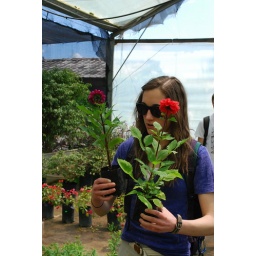
Choosing flowers and tree to put in the garden